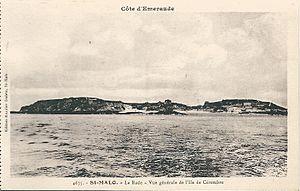
Le Côte d’Émeraude (Bretagne, France)
Cézembre est une île côtière située en baie de Saint-Malo. D'une superficie de 9,5 hectares, elle est inhabitée, à l'exception d'un hôtel-restaurant ouvert durant la saison estivale. L'île est située sur le territoire communal de Saint-Malo.
La protection de l'environnement en France, initiée par quelques écrivains, scientifiques et agronomes isolés de la première moitié du XXᵉ siècle, commence véritablement à être prise en charge par l'État à partir des années 1950. À cette protection de la nature par en haut se superpose un mouvement militant écologiste né de Mai 1968. Dans les années 1980, ce mouvement s'essouffle. Mais il a suscité la diffusion des préoccupations environnementales à l'ensemble de la société. À la fin du siècle, la défense de la nature ne concerne plus uniquement des intellectuels, des scientifiques, des hauts fonctionnaires et des militants : elle est aussi prise en charge par des entreprises et des agriculteurs. La protection de l'environnement est devenue un thème politique et un sujet de société.